Question: Please indicate a possible affordance area of the knife that can be used for holding
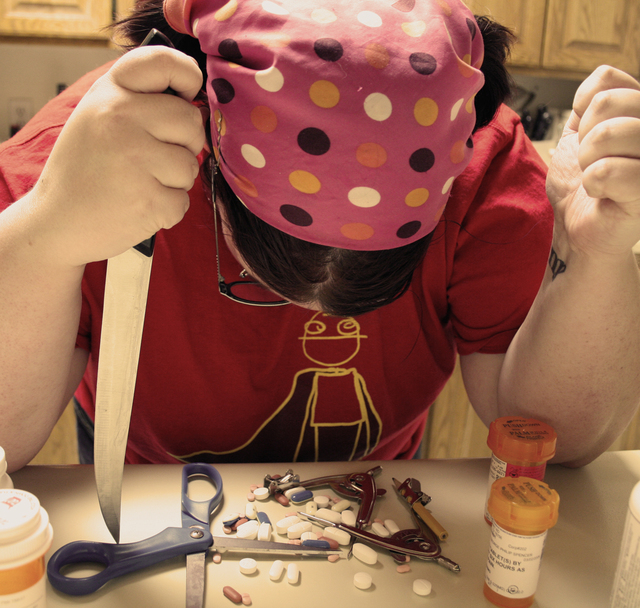
Answer: [93.5, 20.5, 200.5, 240.5]